Answer in natural language. Is Window (highlighted by a red box) further away or in front of Television (highlighted by a blue box)? Choose between the following options: further away or in front
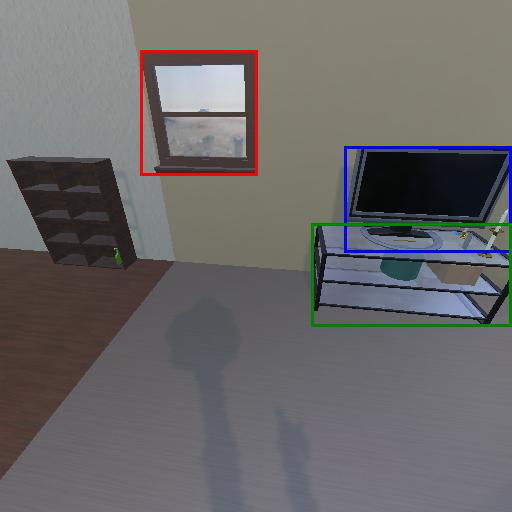
<answer>further away</answer>